Governor-General of New Zealand

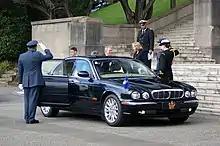
The official vehicle of Government House in 2010, a Jaguar XJ8. During official travel it is the only vehicle in the country not required to use standard number plates.

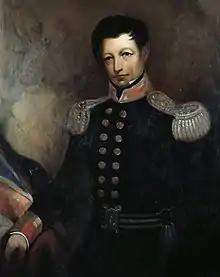
William Hobson, first Governor of New Zealand

With most constitutional functions lent to the Government, the governor-general is particularly invested in a representative and ceremonial role. The extent and nature of that role has depended on the expectations of the time, the individual in office at the time, the wishes of the incumbent government, and the individual's reputation in the wider community. The governor-general will host the monarch or their family, as well as foreign royalty and heads of state, and will represent New Zealand abroad on state visits to other nations. At least once during their term, the governor-general visits the other nations within the Realm of New Zealand: Niue, the Cook Islands and Tokelau, and the Ross Dependency. Also as part of international relations, the governor-general issues the credentials (called letter of credence) of New Zealand ambassadors and consuls, as authorised by the Letters Patent.